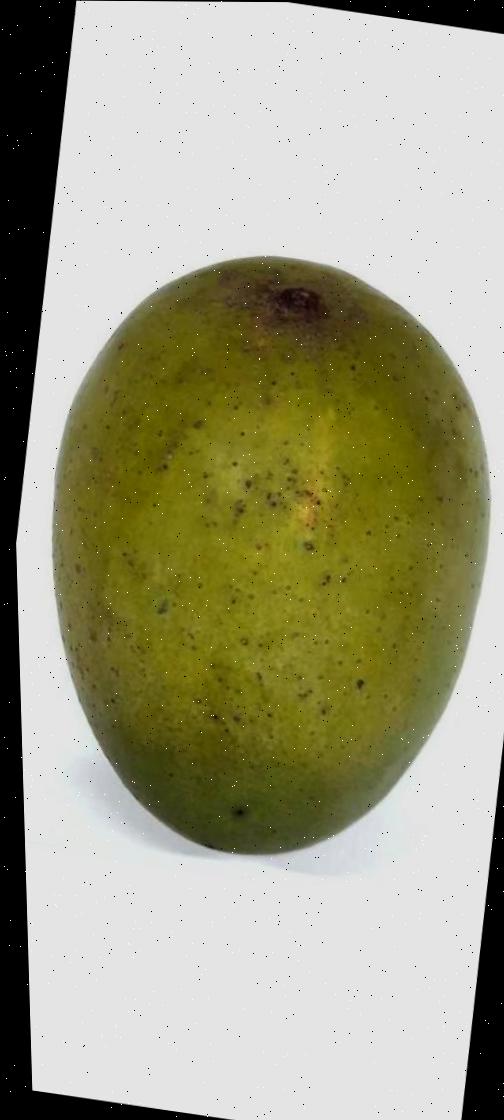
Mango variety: Langra